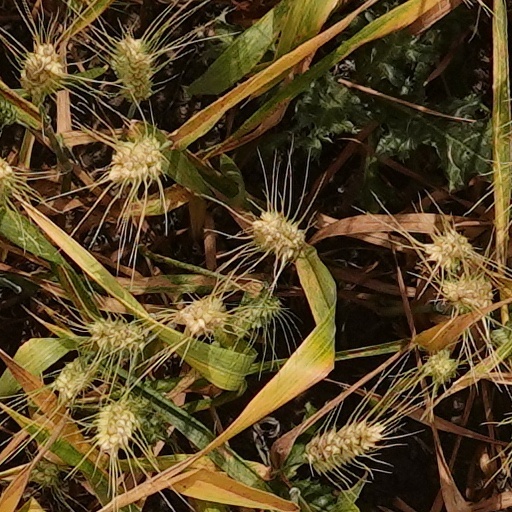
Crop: wheat